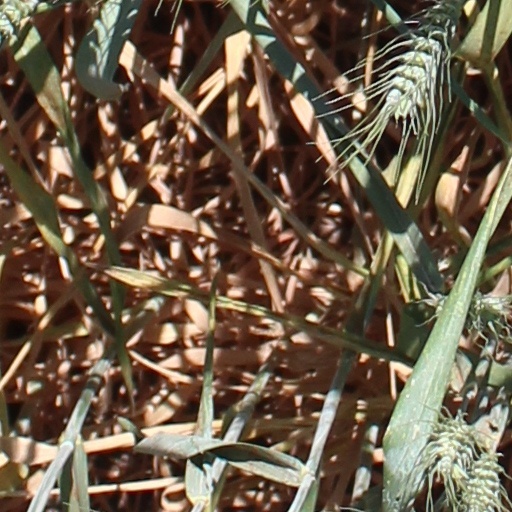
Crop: wheat